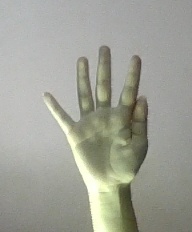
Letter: sheen